Rogue River Ranch

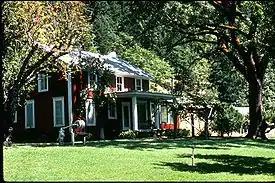
Front view of the Rogue River Ranch main house

In 1903, George Billings constructed a large two-story house and established the Billings Trading Company at Marial. Billings also ran a boarding house for travelers and local miners. Over time, the trading post became the center of commercial and social life for residents of Marial, who eventually number around 100 people. In 1907, Billings sold his property on the west side of Mule Creek, an area called Douglas Bar, to the Red River Mining and Milling Company. The next year, Billings built a barn on his remaining property. The building eventually became known as the "tabernacle". Billings hosted dances and church services in the tabernacle. The Red River Mining Company closed in 1912, and Billings re-acquired the property on the west side of the creek. In 1931, Billings sold his ranch to Stanley Anderson for $5,000.